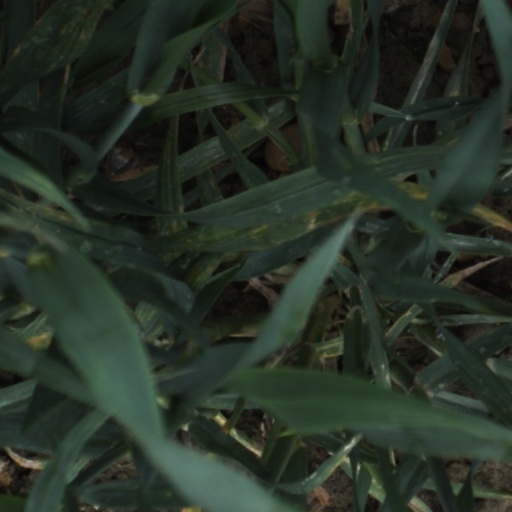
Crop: wheat